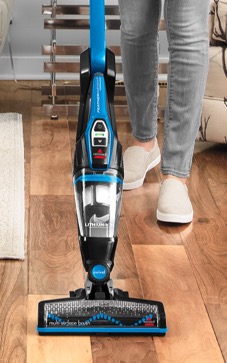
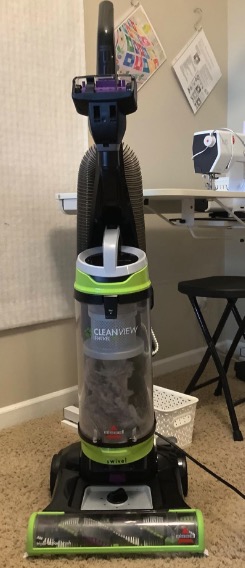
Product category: items_vacuum
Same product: no